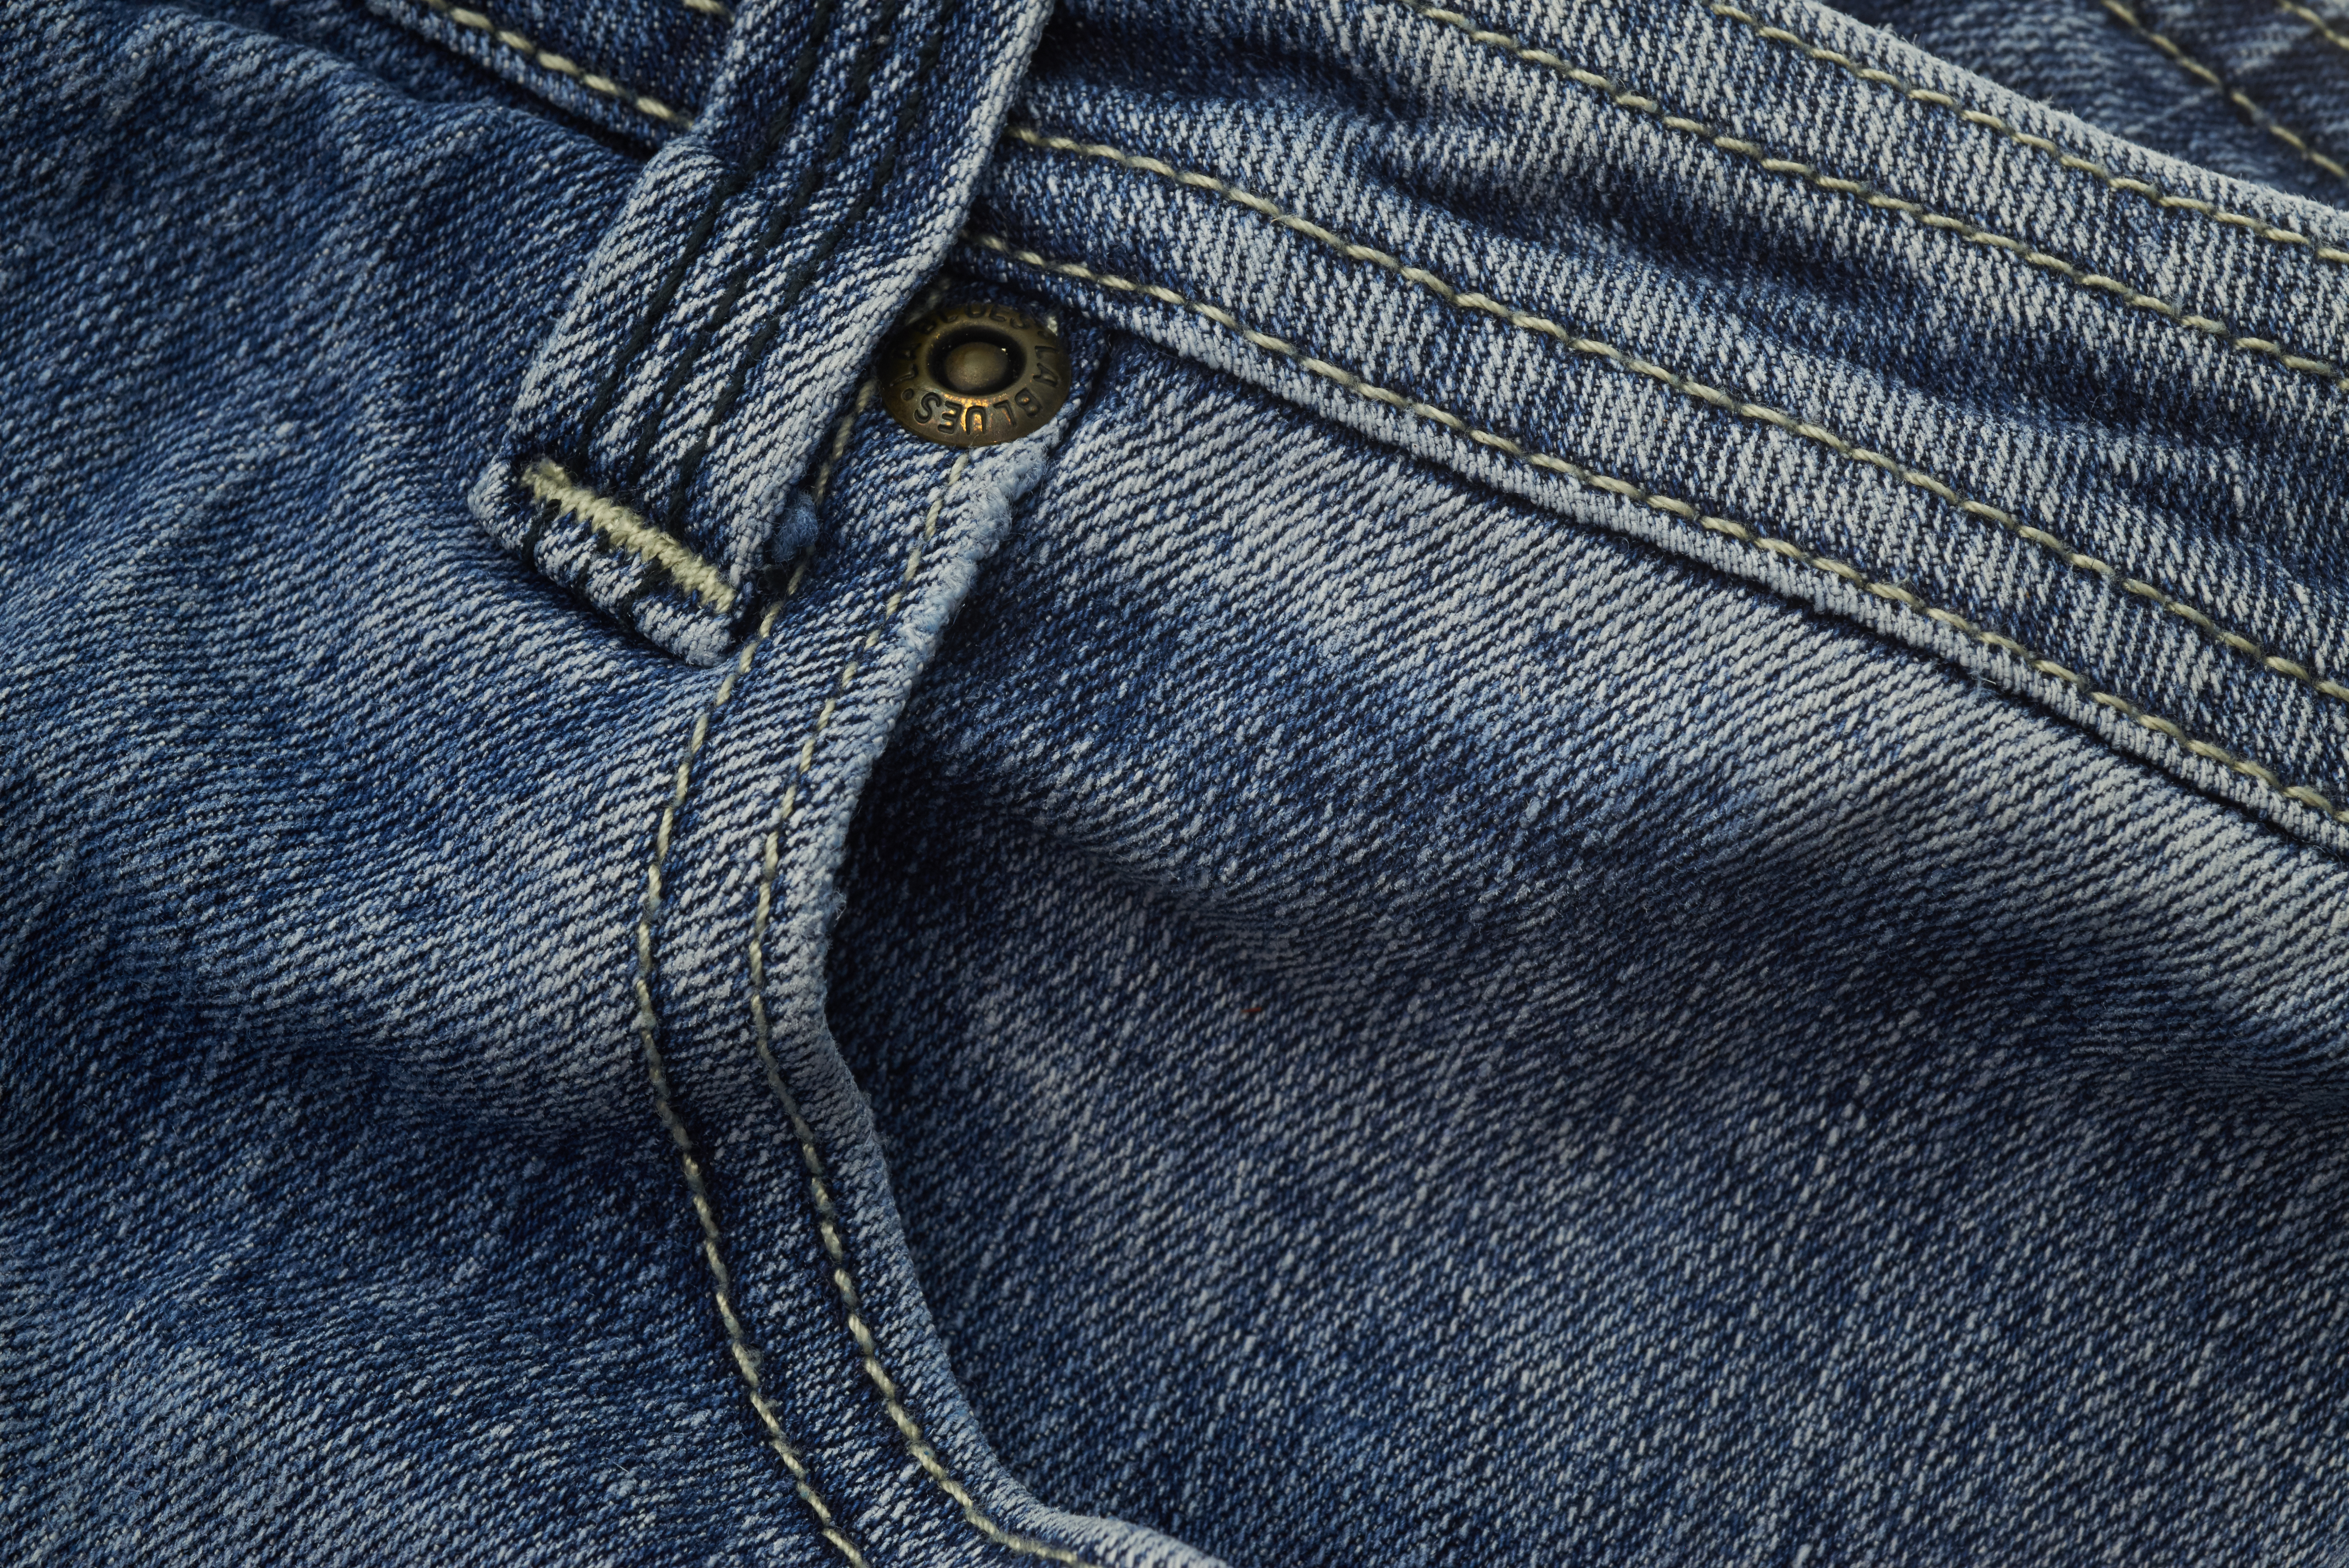
denim, jeans, clothing, pocket, blue, textile, trousers, stitch